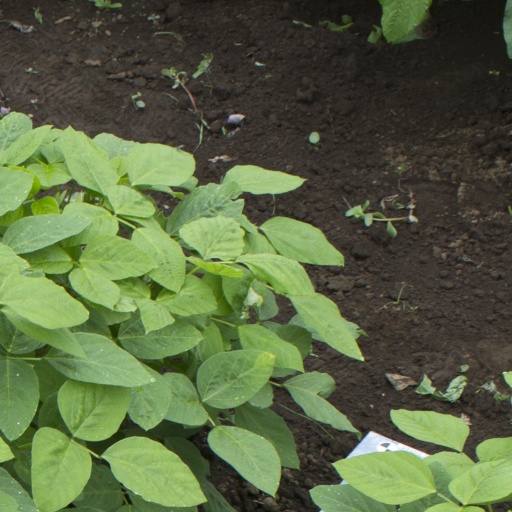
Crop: soybean